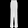
Label: Trouser